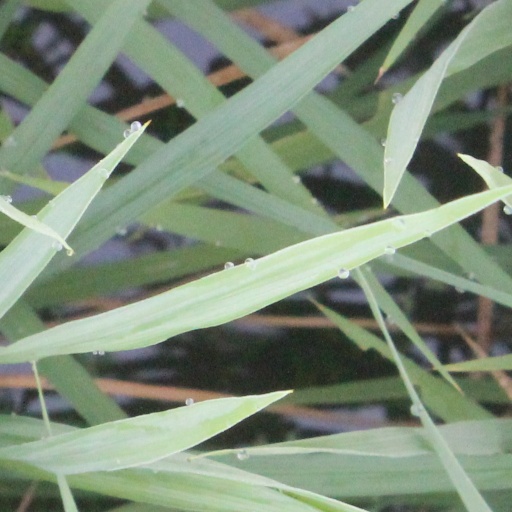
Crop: rice